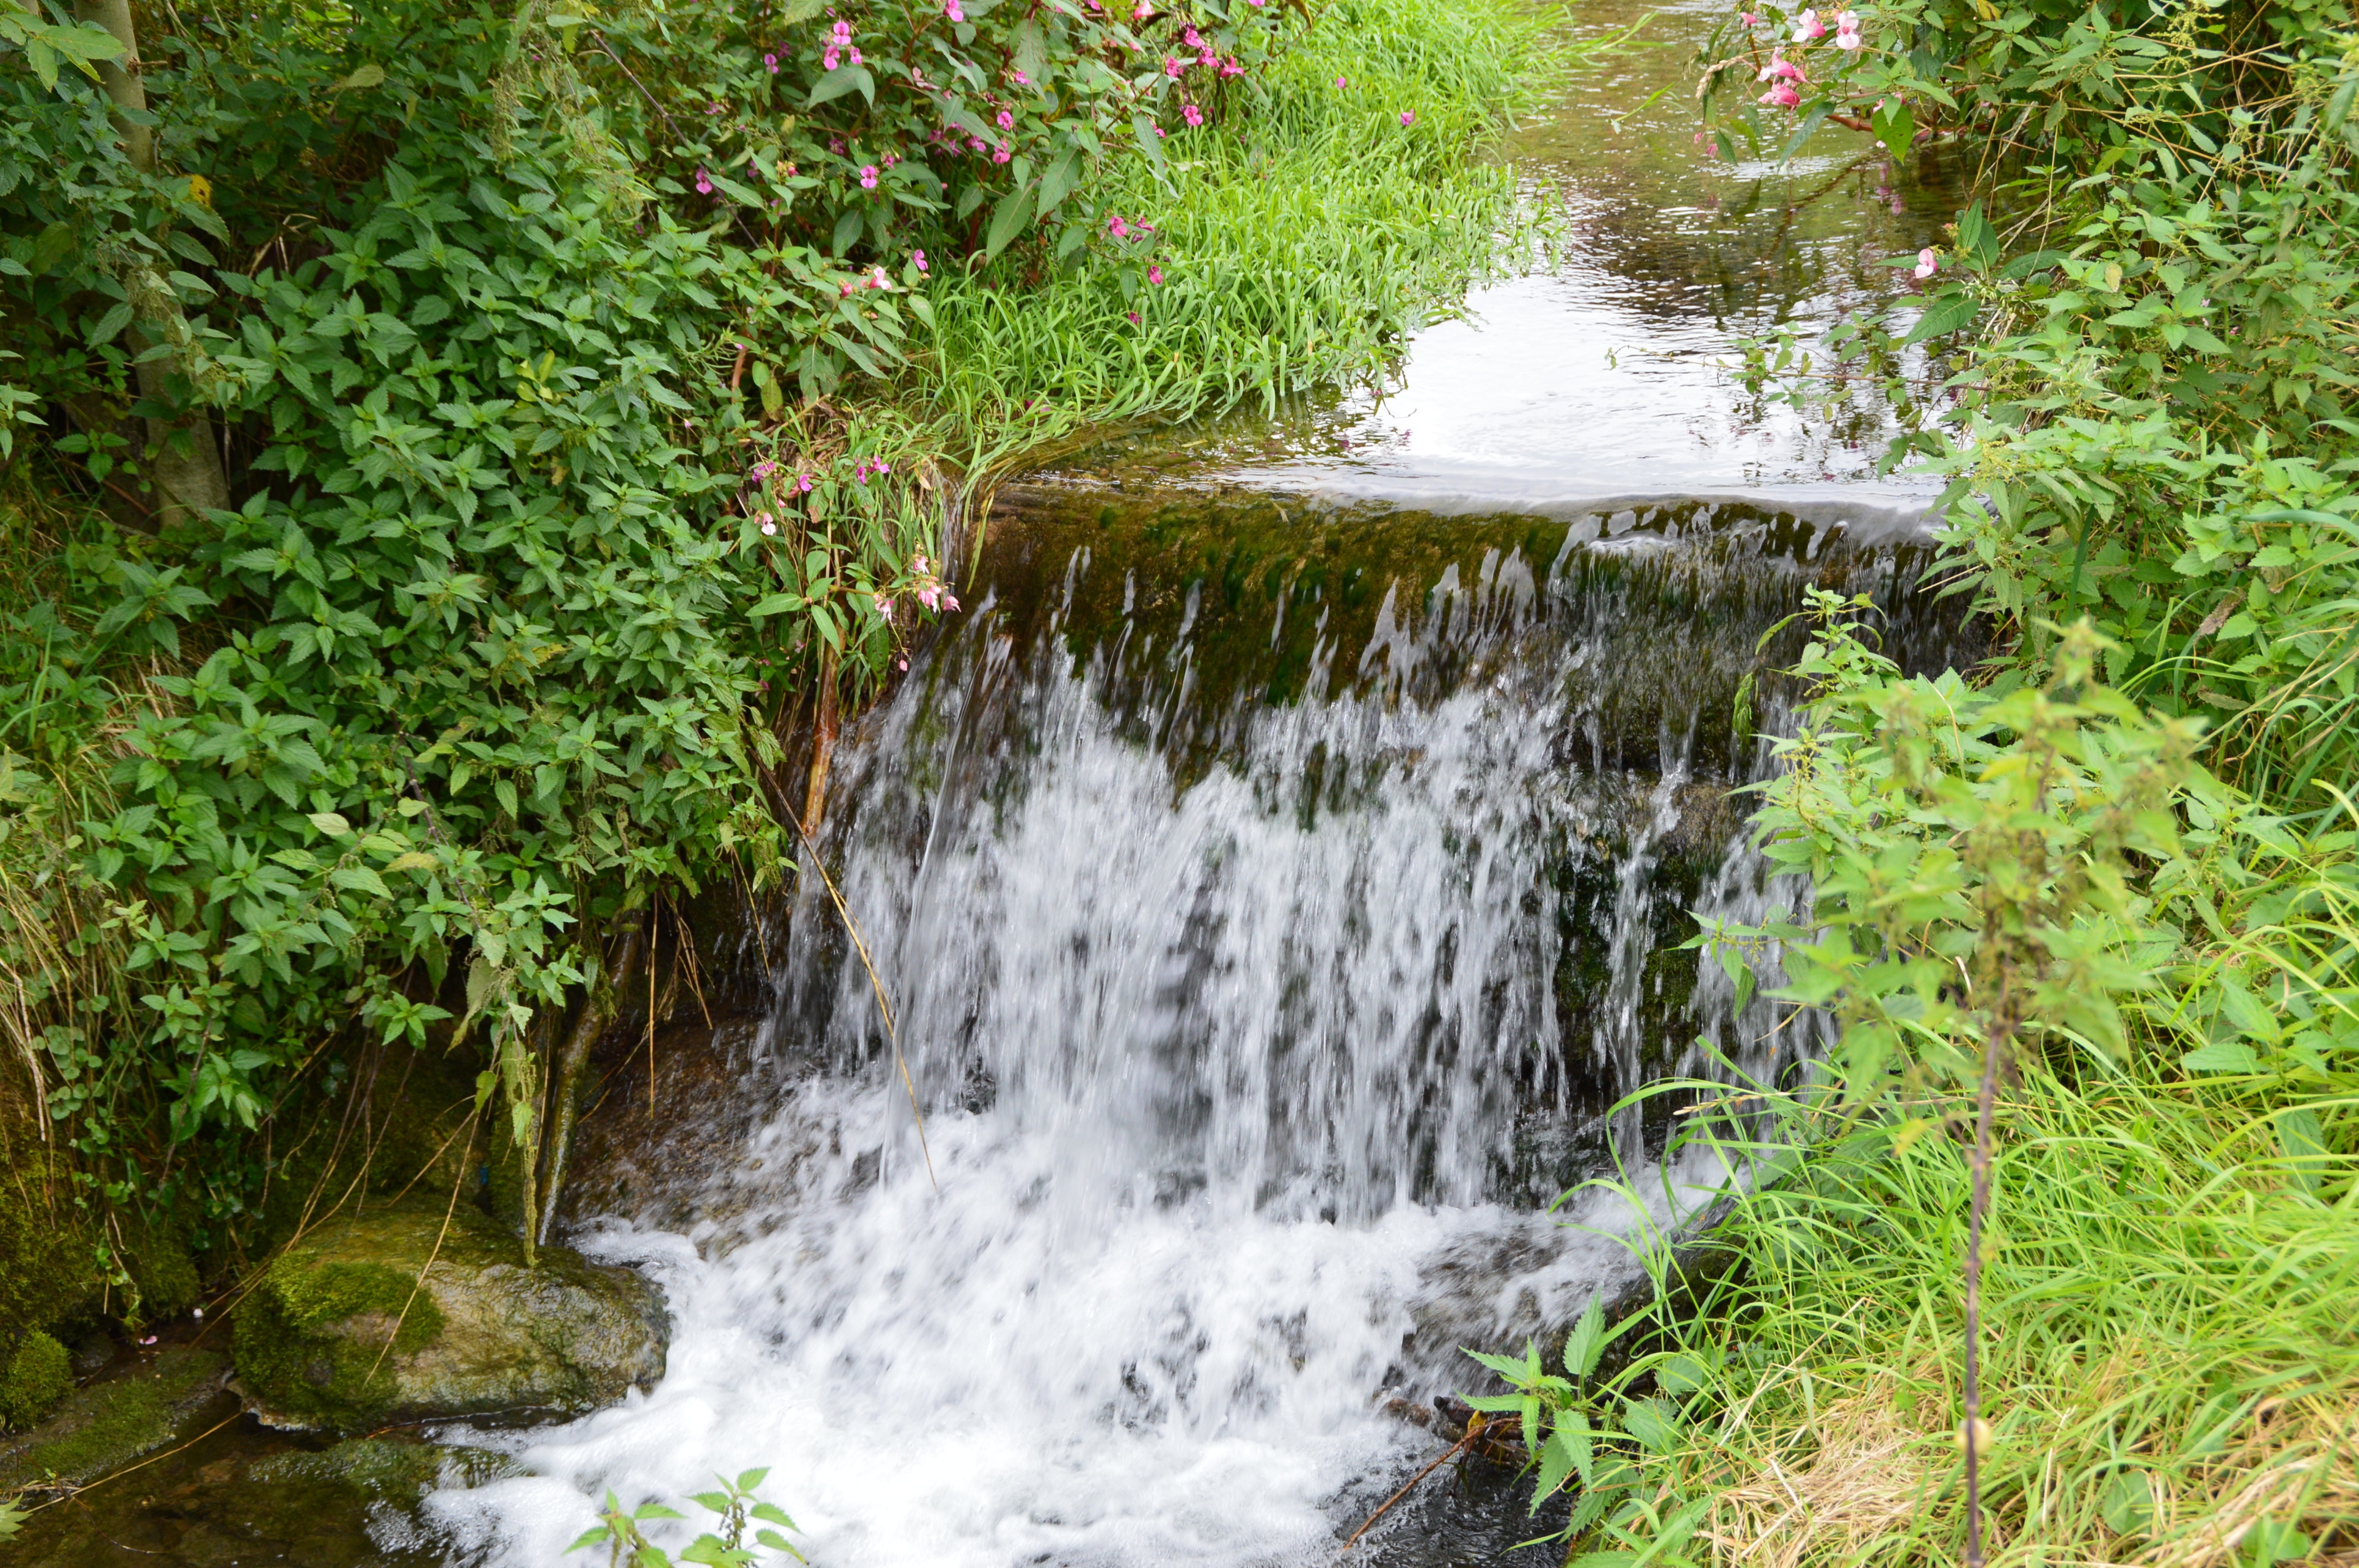
water, forest, waterfall, creek, river, stream, jungle, rapid, romantic, body of water, vegetation, rainforest, wasserfall, woodland, bach, habitat, waters, water feature, ecosystem, watercourse, murmur, water running, nature reserve, natural environment